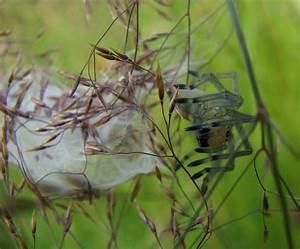
spider